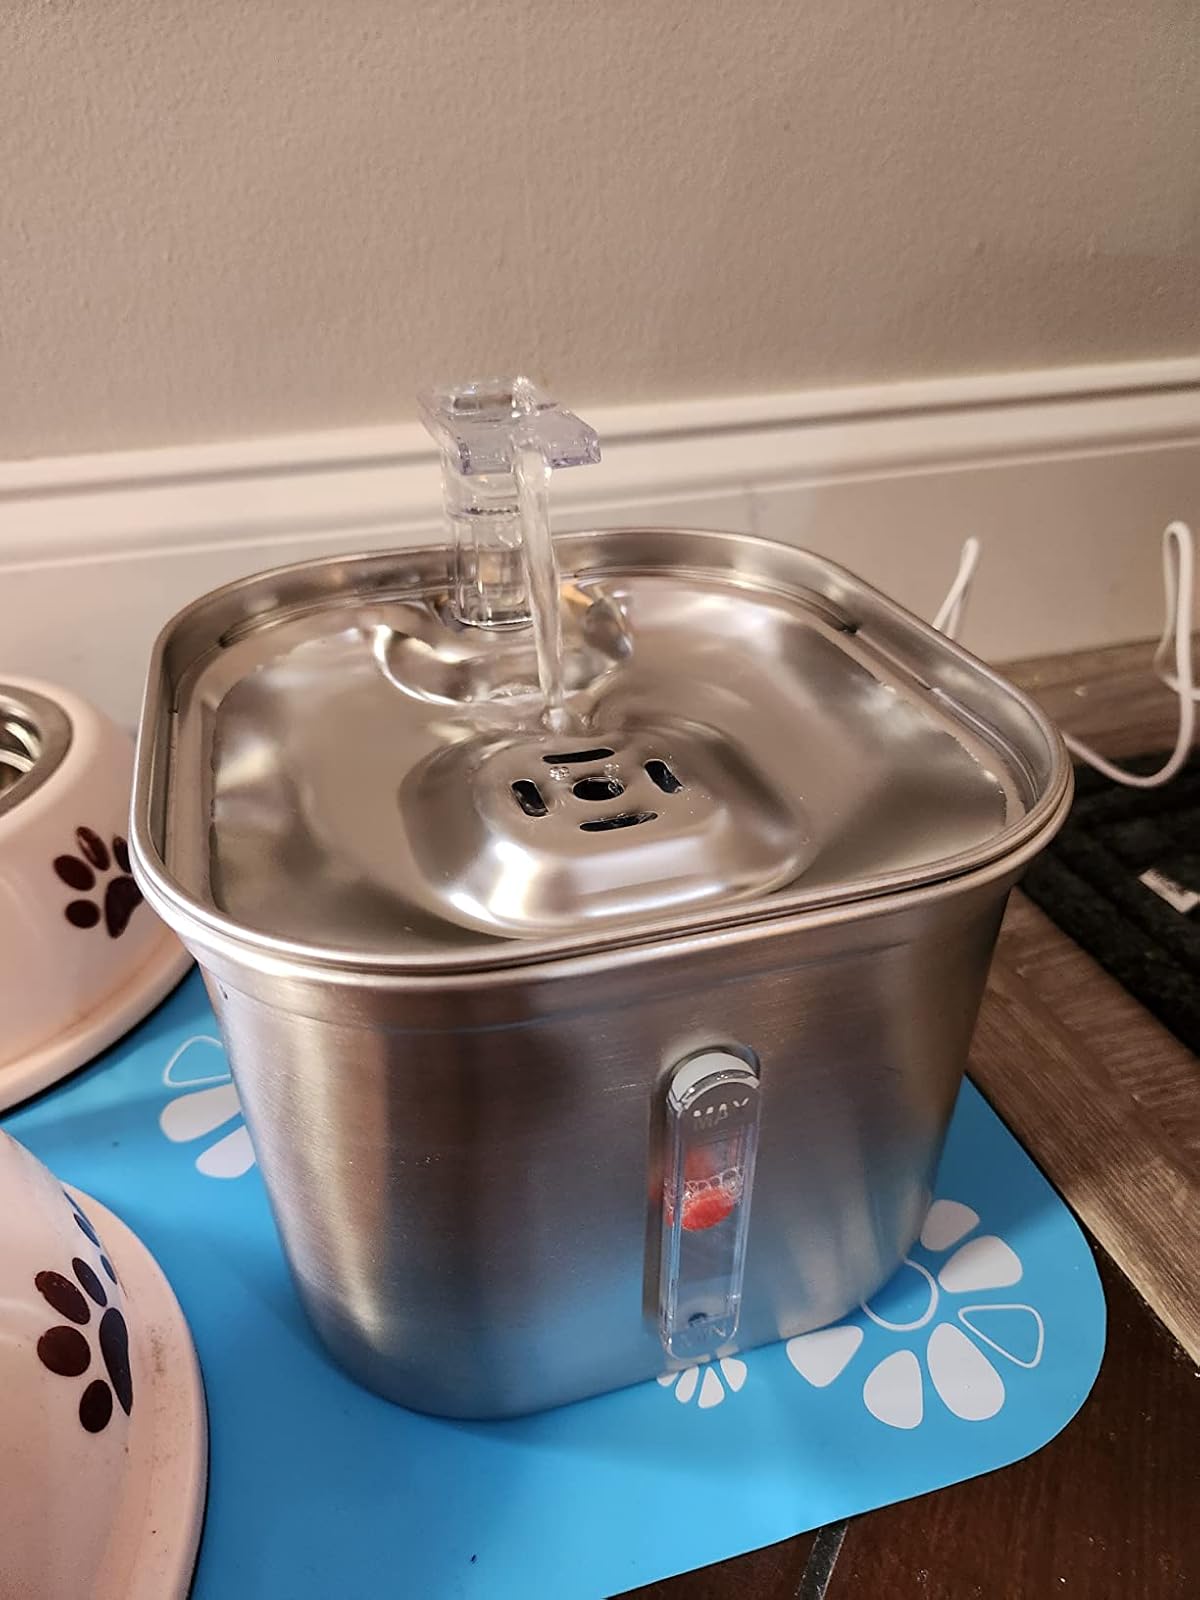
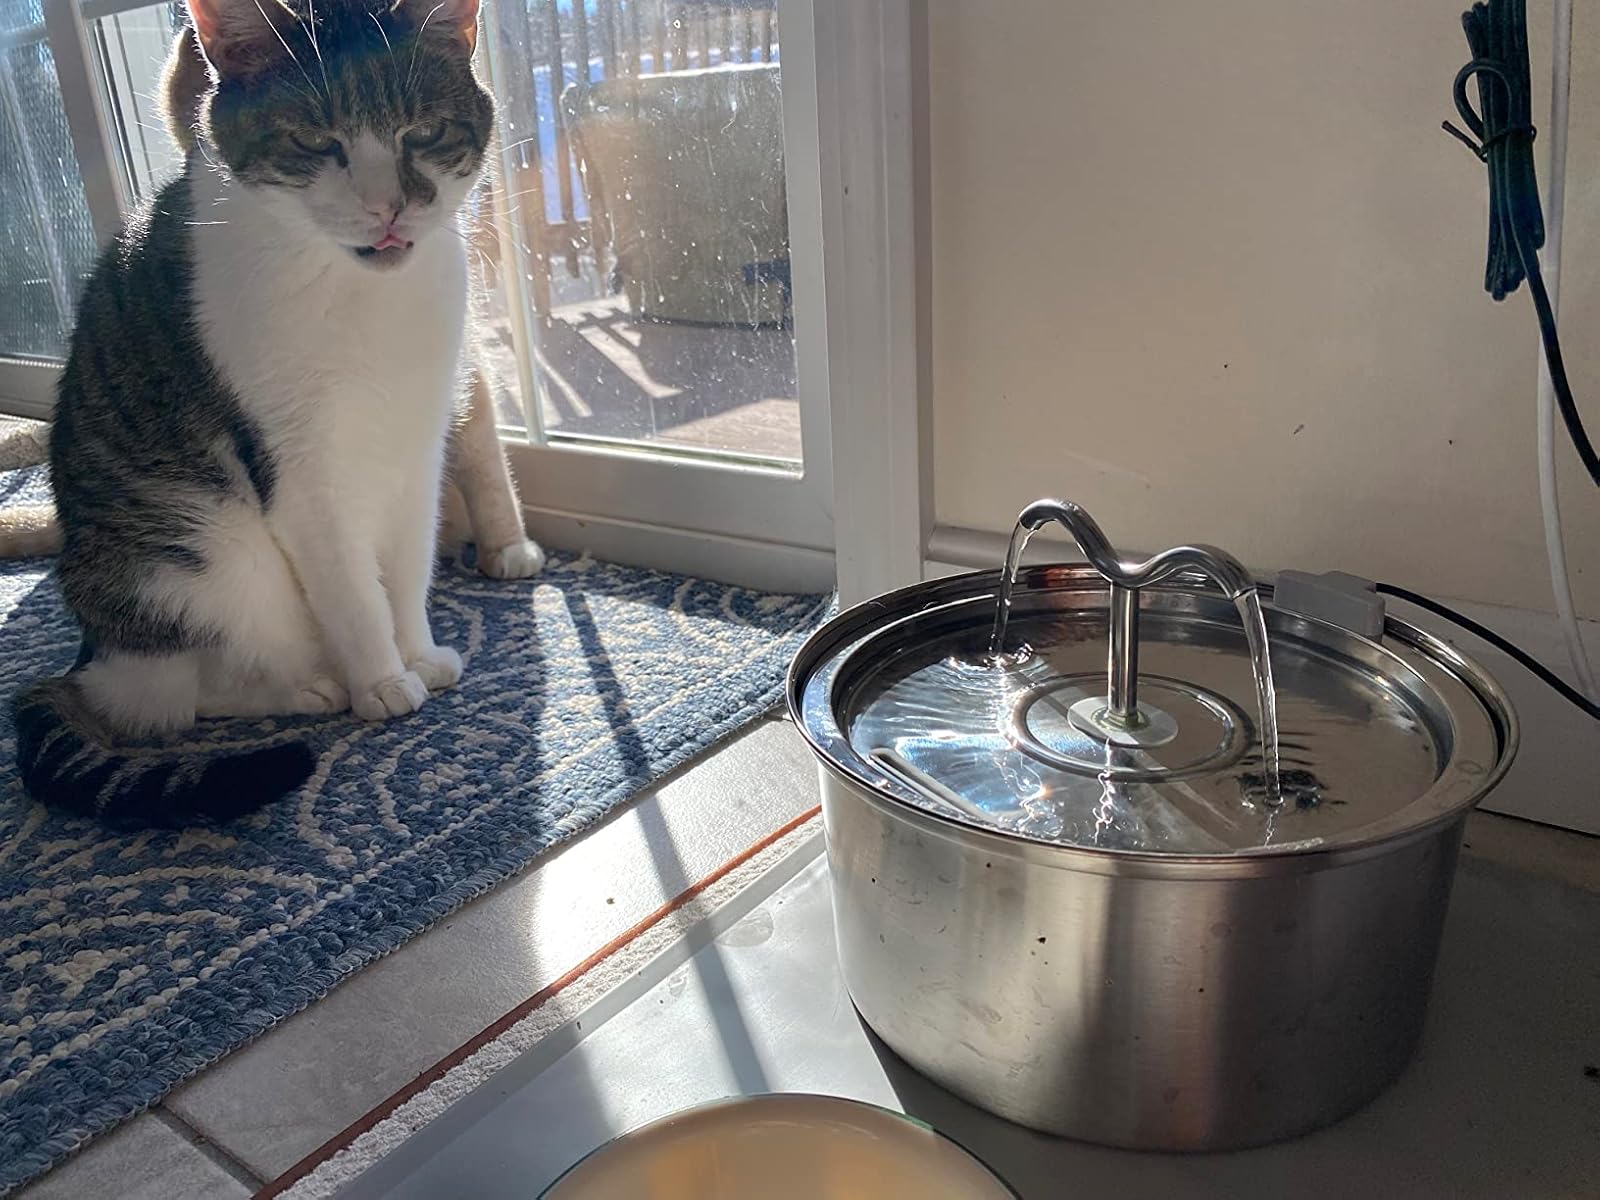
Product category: items_bowl
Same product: no